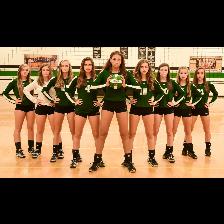
Label: Human